Papyrus Collection of the Austrian National Library

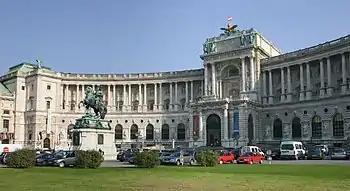
The Neue Burg wing of the Hofburg palace in Vienna, which houses the Rainer Collection

The Papyrus Collection of the Austrian National Library, also known as the Rainer Collection and Vienna Papyrus Collection, is a papyrus collection of the Austrian National Library at Hofburg palace in Vienna. It contains around 180,000 objects overall. It is one of the most significant collections in papyrology, containing writings documenting 3 millennia of the history of Egypt from 1500 BCE–1500 CE: Ancient Egypt, Hellenistic Egypt, Roman Egypt, and Egypt during Muslim rule. It includes a specialist library of around 19,500 books and journals as well. The Austrian National Library preserves and restores the stored papyri and facilitates scholarly research and publication based on these ancient documents.